Talib Kweli

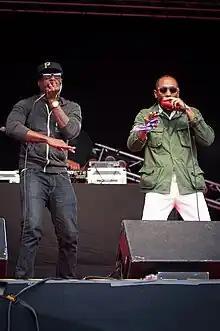
Kweli performing alongside fellow Black Star member Mos Def

In 2002, Kweli released his first solo album, "Quality" which featured production from a variety of producers, including DJ Quik and Kanye West. The album was met with widespread critical acclaim and received some mainstream attention thanks to the West-produced single "Get By" which peaked at No. 77 on the Billboard Hot 100. "Quality" peaked at No. 21 on the US Billboard 200 and at No. 6 on the R&B/Hip-Hop Albums Chart.